Sports in Chicago

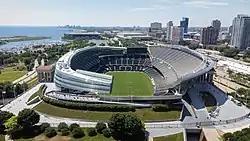
Soldier Field is the home of the Chicago Bears (NFL) and Chicago Fire FC (MLS)

Sports in Chicago include many professional sports teams. Chicago is one of eleven U.S. cities to have teams from the five major American professional team sports (baseball, football, basketball, hockey, and soccer). Chicago has been named as the "Best Sports City" by "Sporting News" three times: 1993, 2006, and 2010.